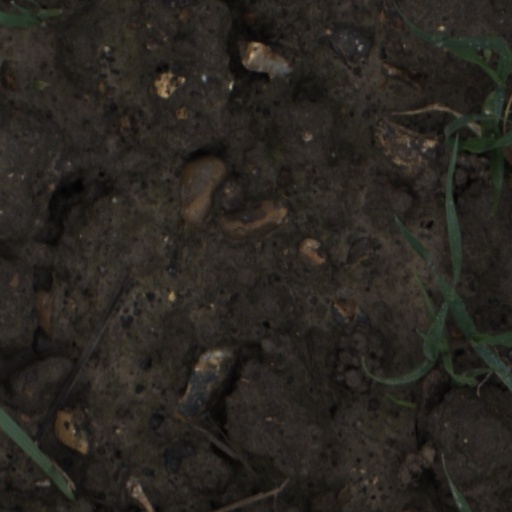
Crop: wheat